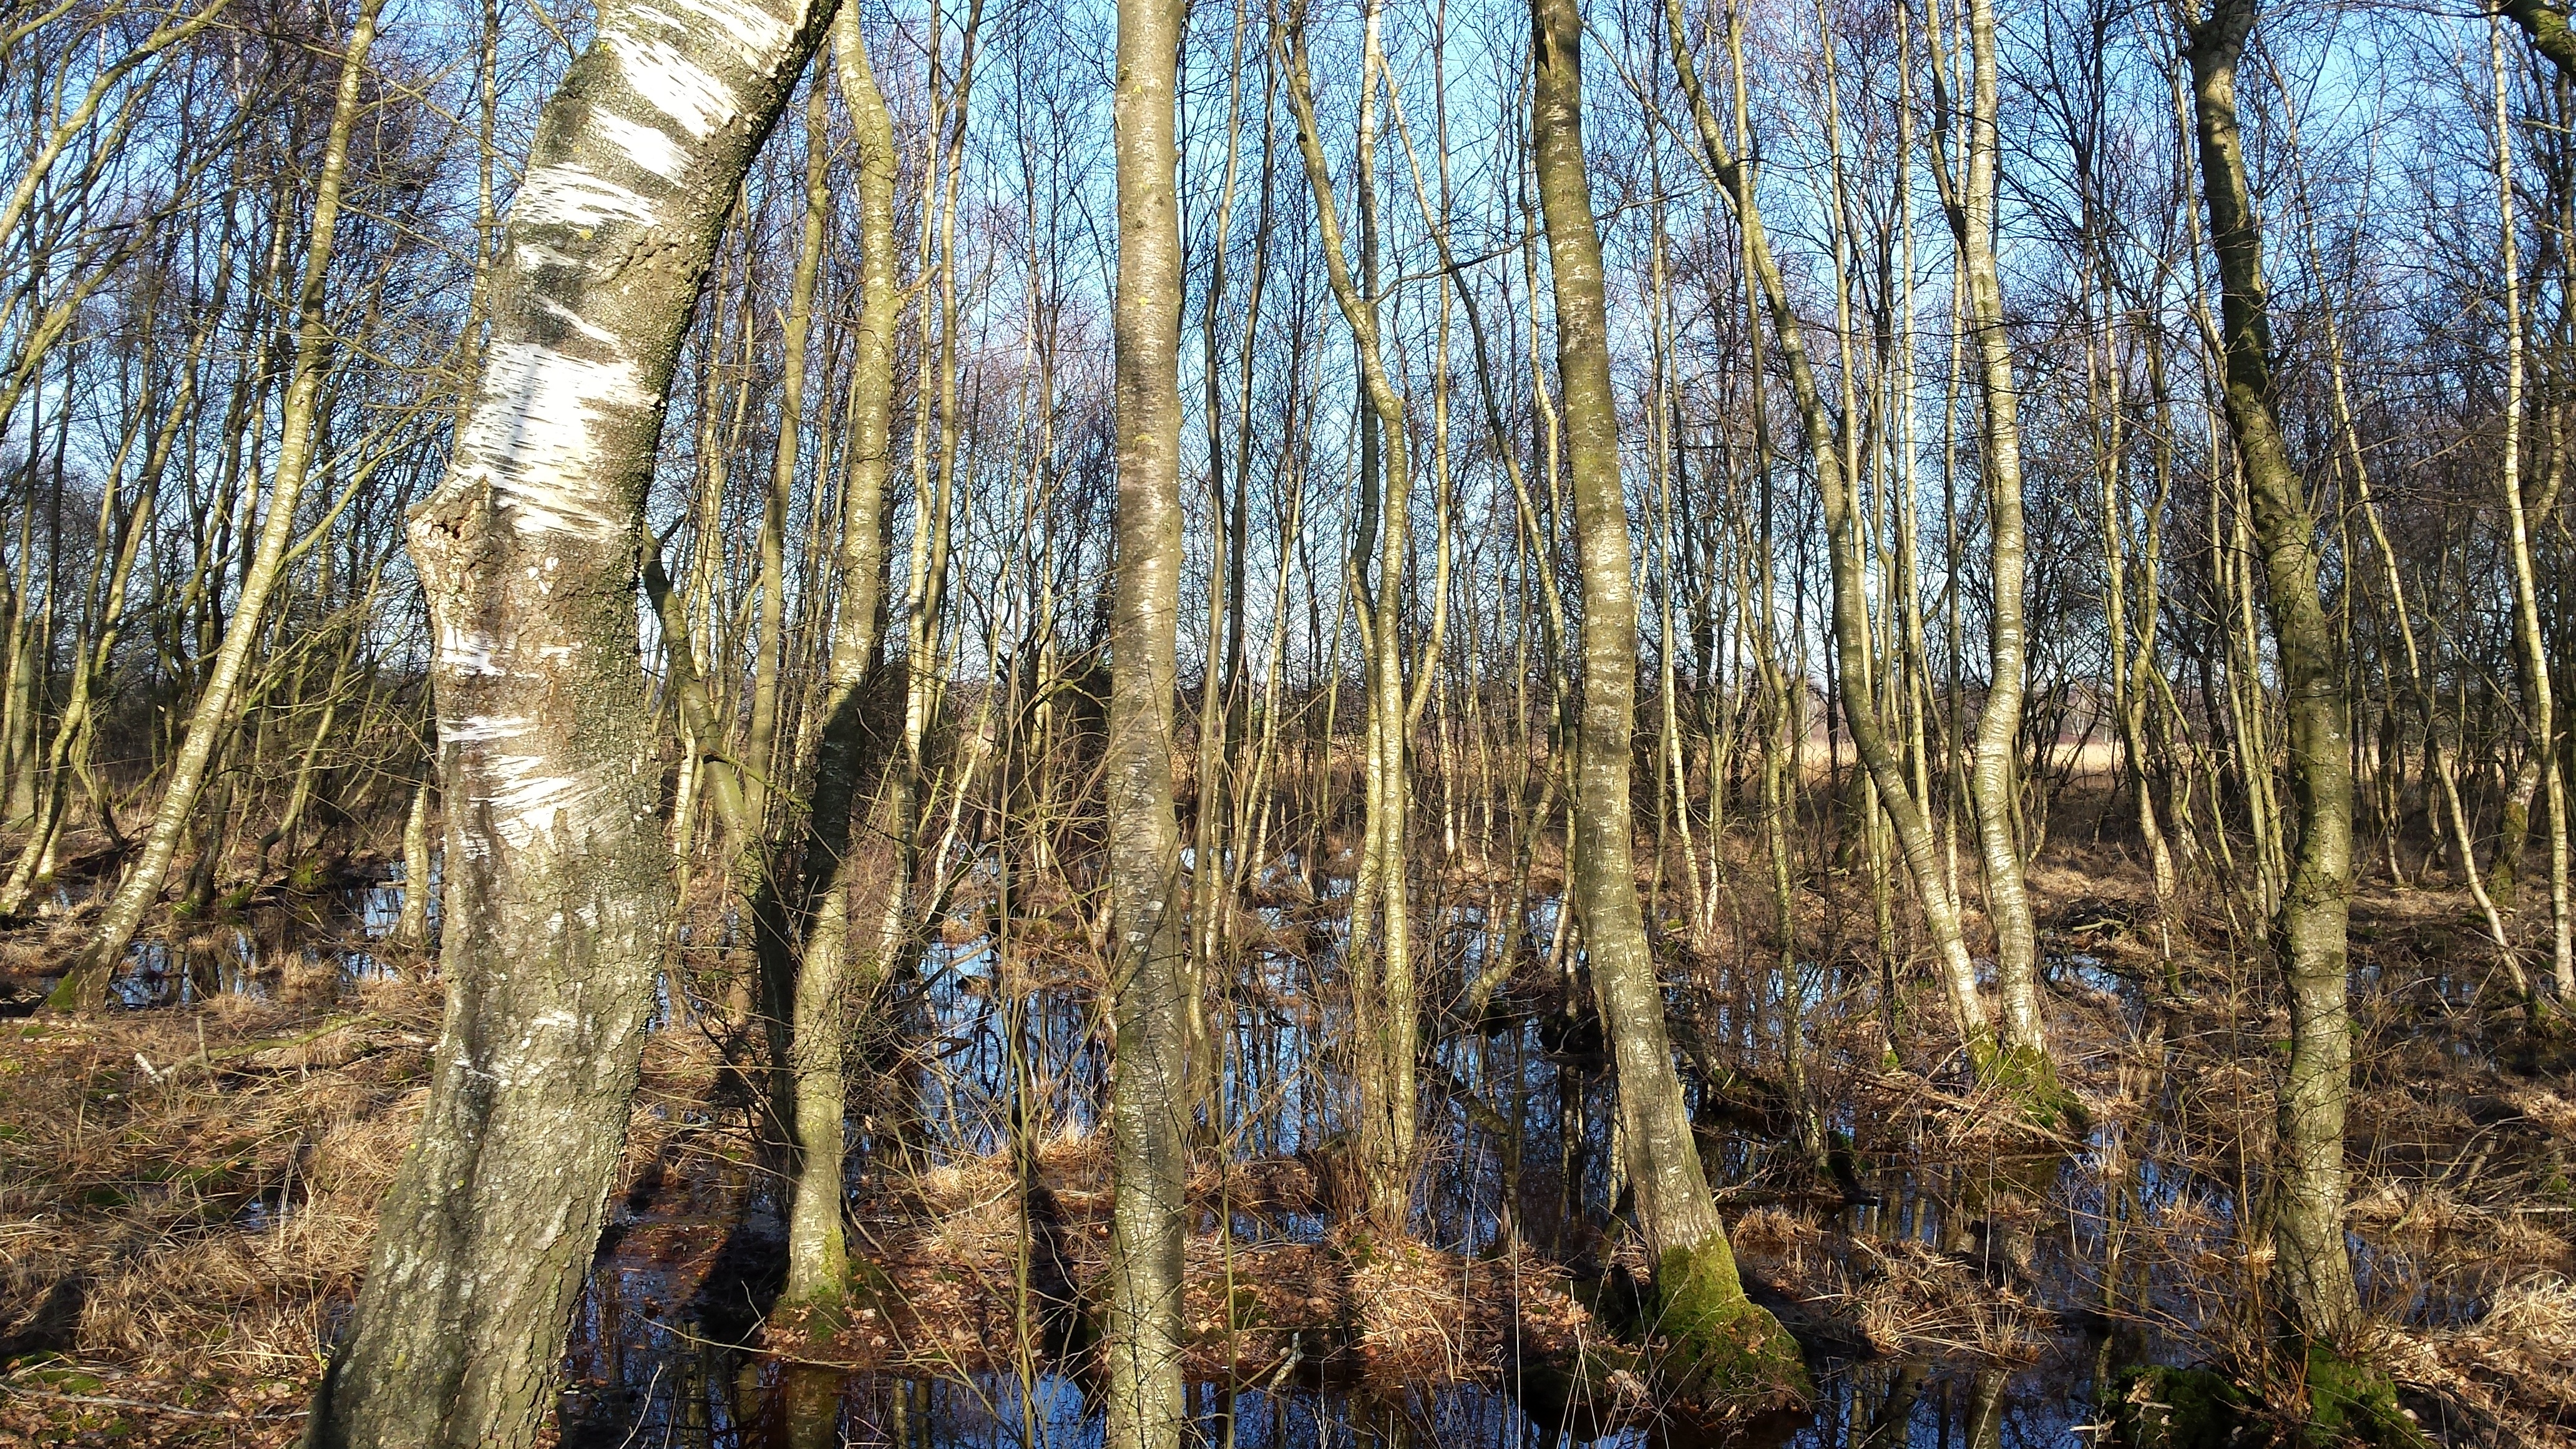
tree, forest, swamp, wilderness, branch, plant, leaf, trunk, birch, autumn, season, spruce, deciduous, wetland, grove, woodland, habitat, larch, ecosystem, flowering plant, biome, old growth forest, natural environment, woody plant, temperate broadleaf and mixed forest, temperate coniferous forest, land plant, venn birches, zwillbrock, westfahlen